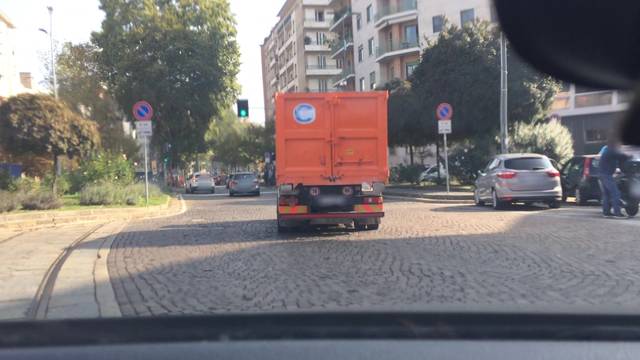
Region: Italy
Coordinates: 45.48, 9.192